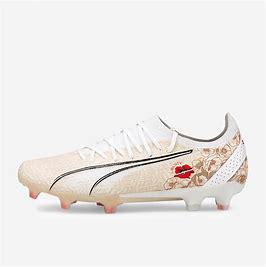
Brand: Puma
Model: 30